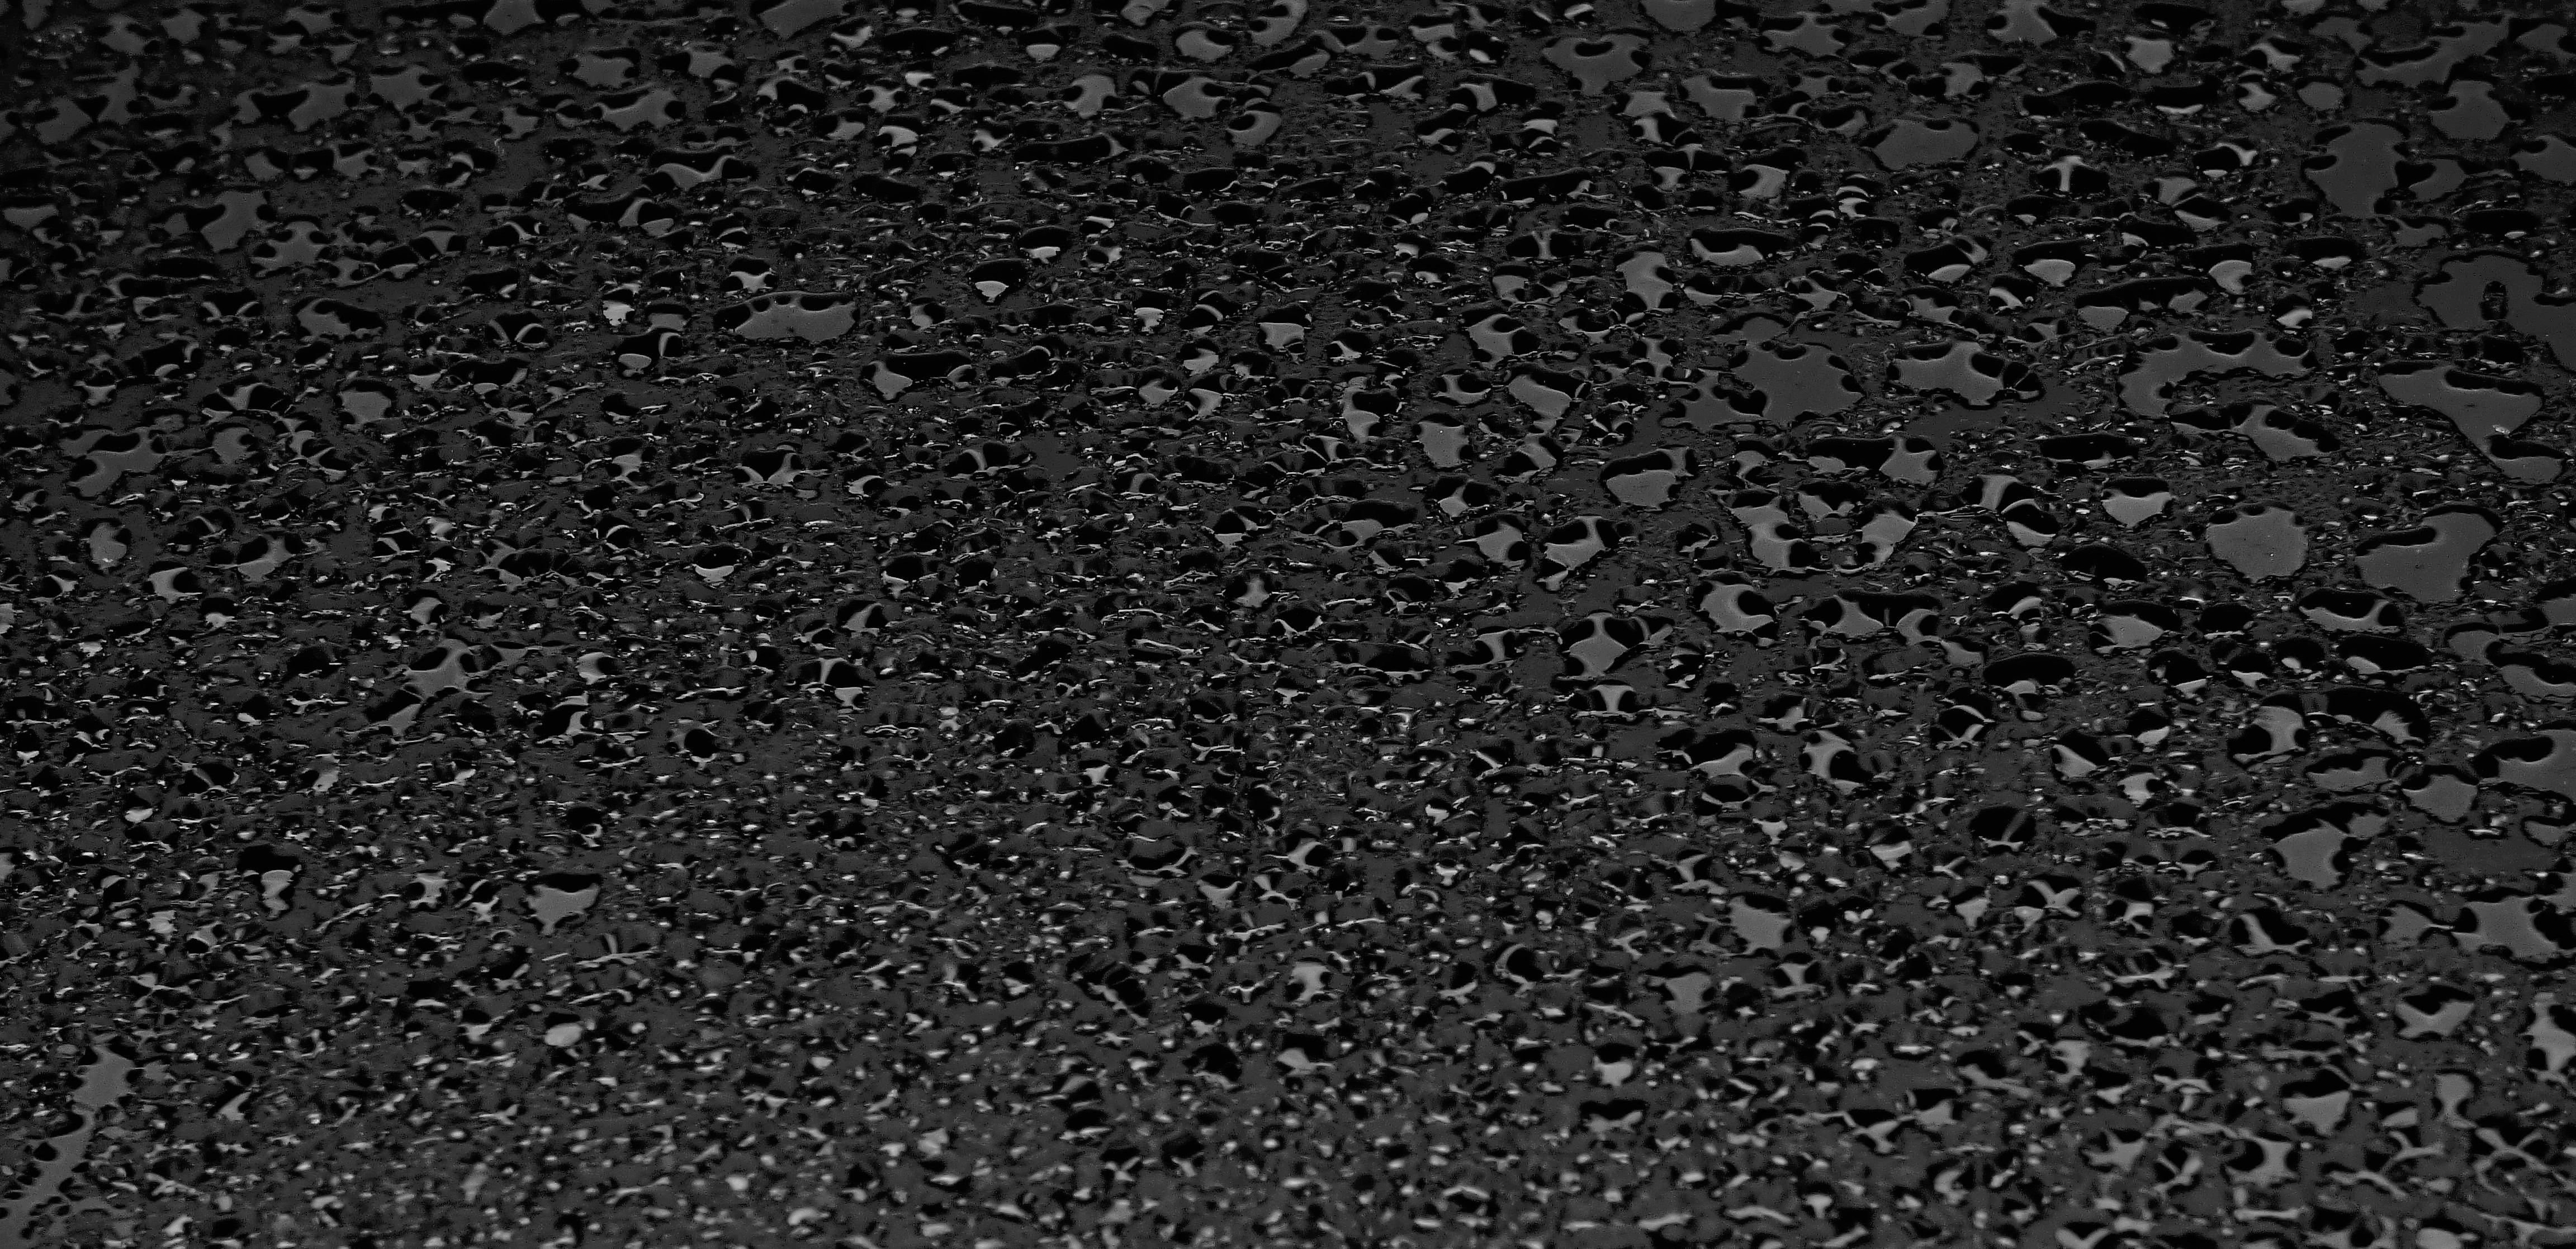
black and white, structure, texture, rain, floor, glass, raindrop, wet, asphalt, line, shine, spray, soil, black, monochrome, material, drip, background, droplets, drop of water, moisture, beaded, flooring, run off, water effect, road surface, monochrome photography